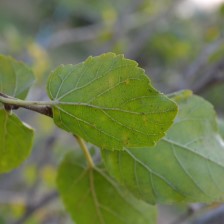
Variety: Kamphaengsaeng42